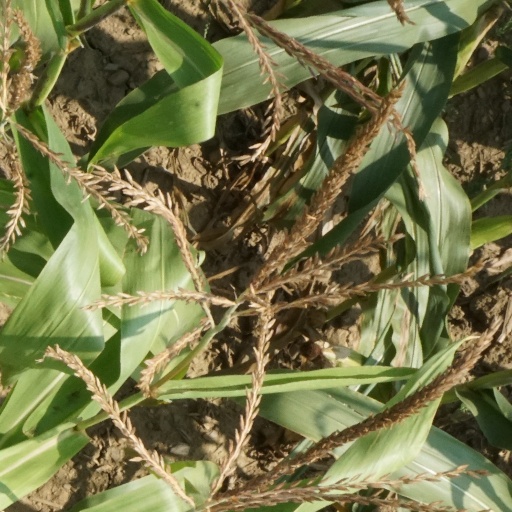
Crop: maize; corn